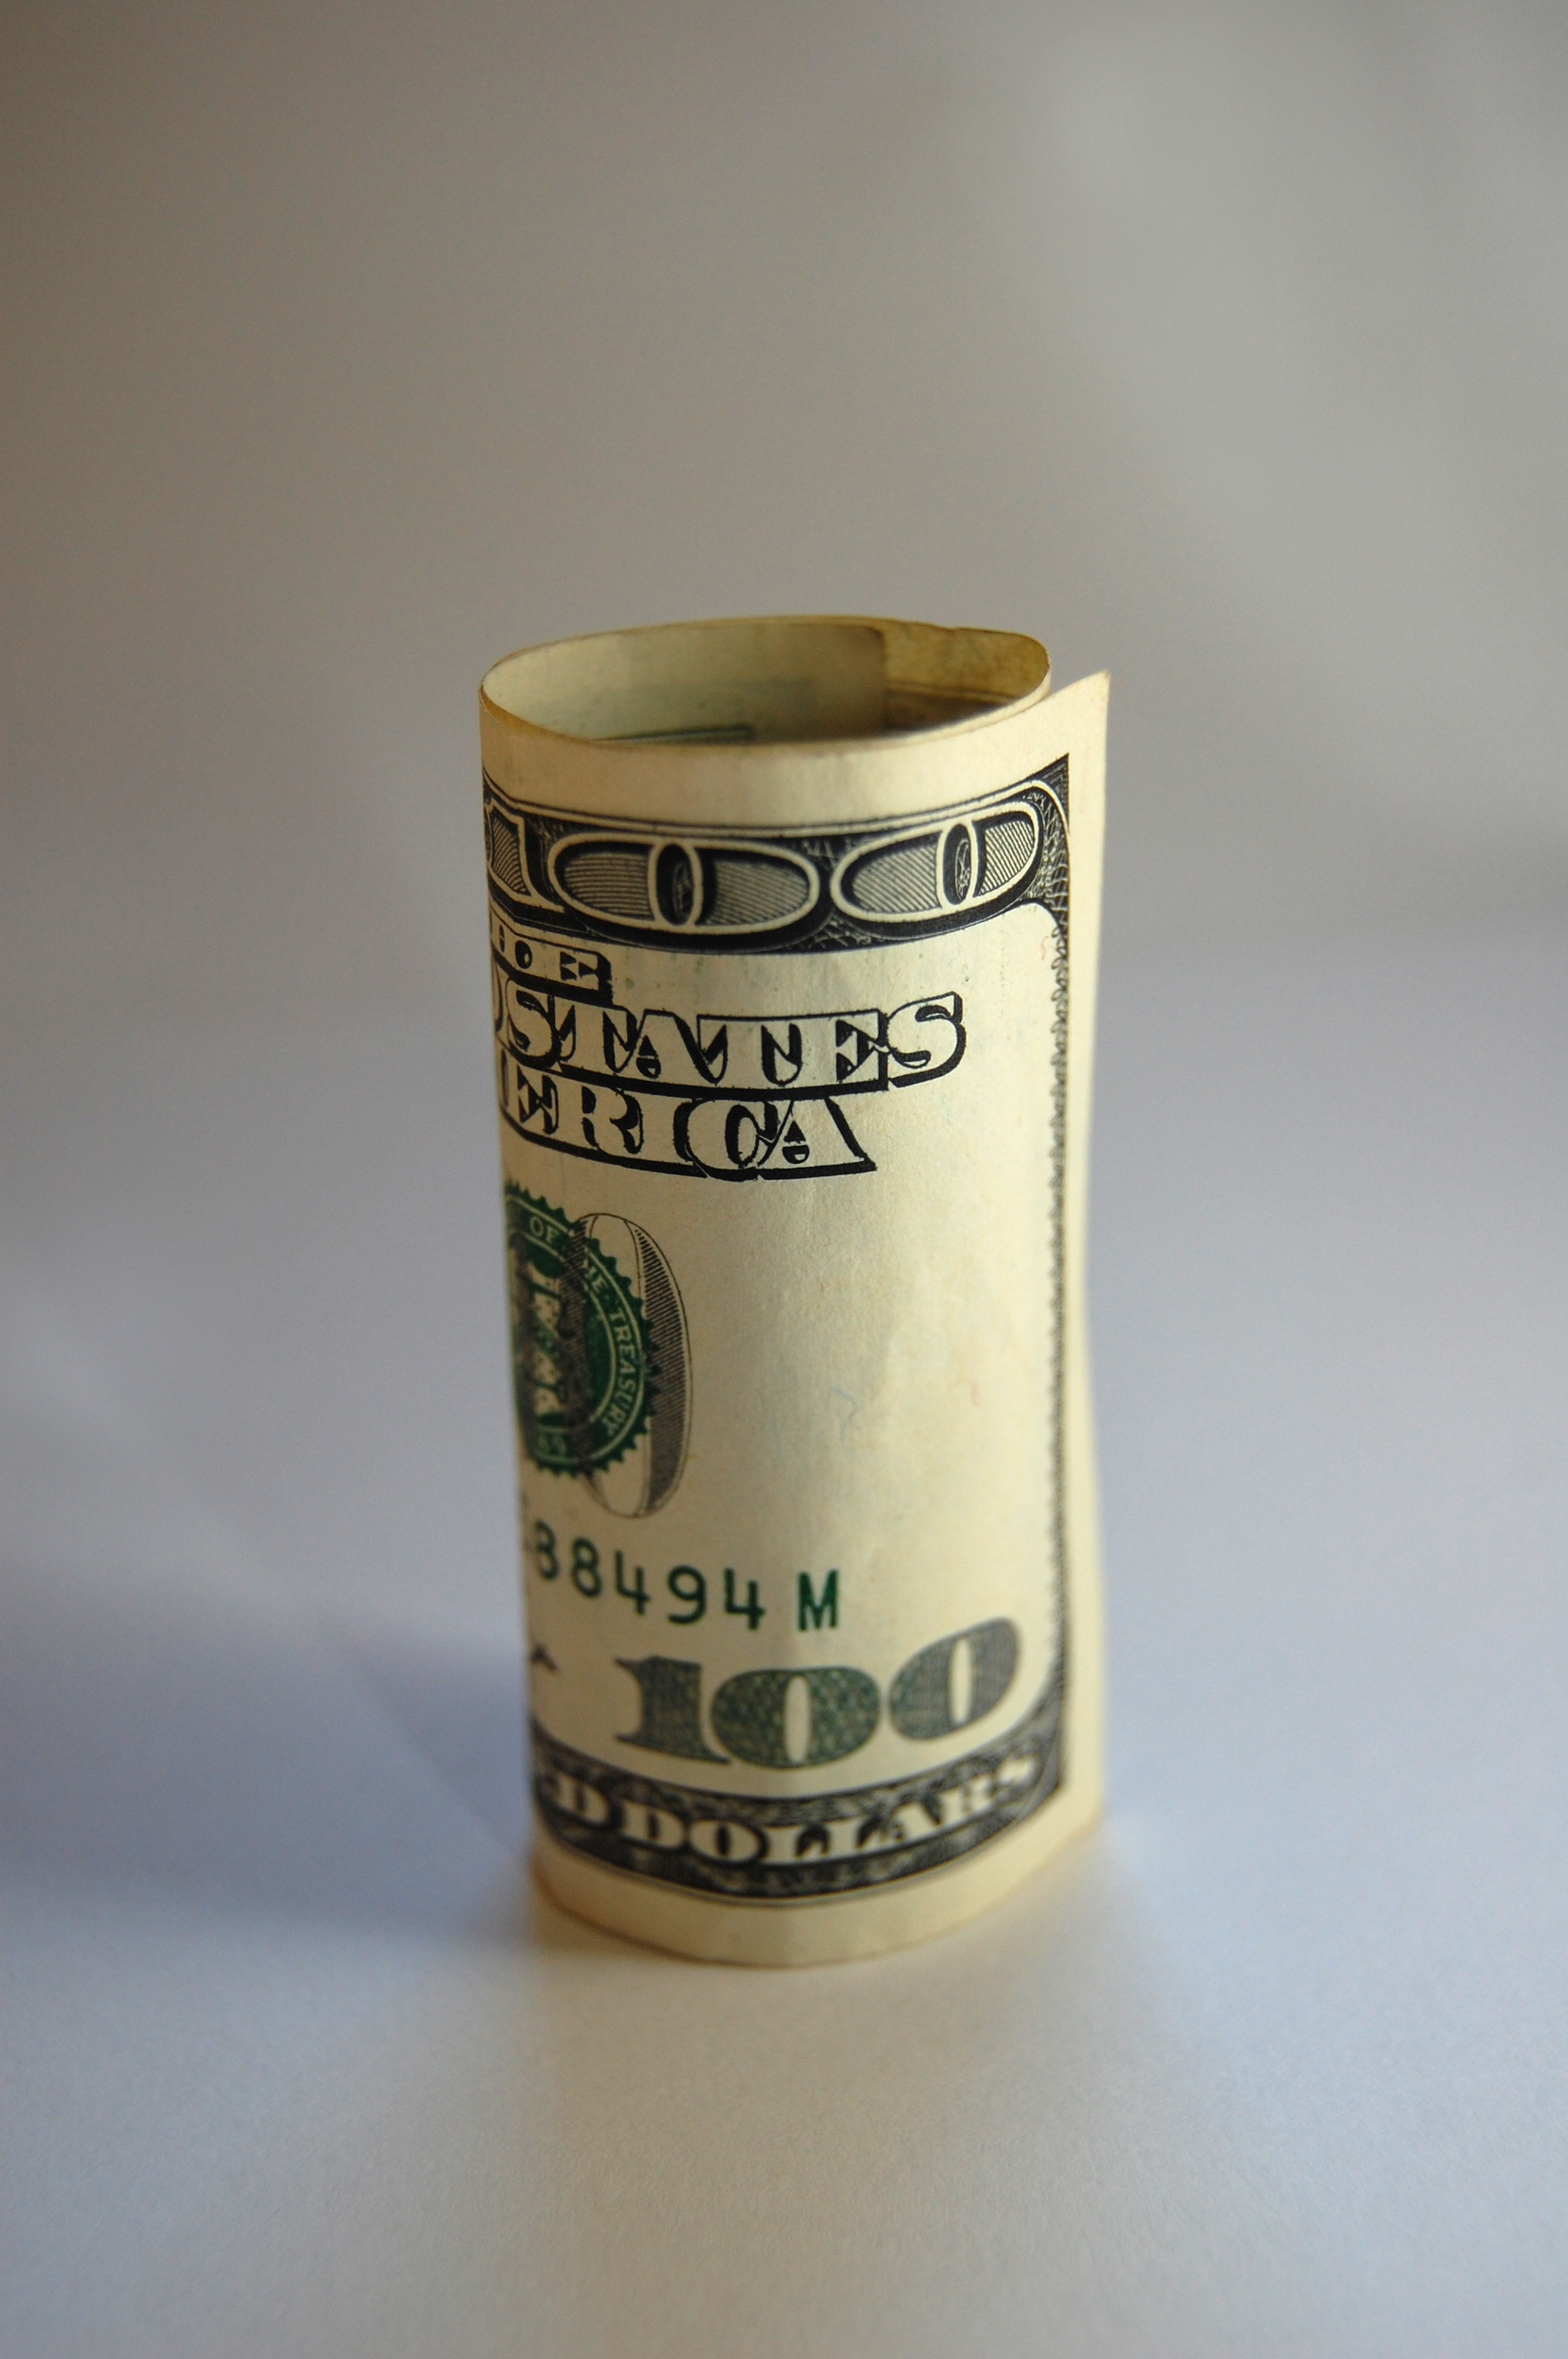
hundred dollars, dollars, money, unemployment, minimum wage, allowance, unemployment benefit, poverty, finance, crisis, unemployed, work, risks, measure, measurement, salary, comparison, prices, expensive, cup, mug, coffee cup